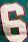
Number: 6